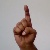
The image shows a hand gesture representing the letter 'D' in Indian Sign Language.